Newbury Park, California

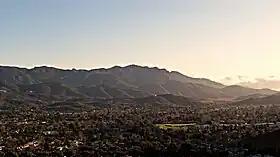
Casa Conejo is the oldest planned development in town. It is an unincorporated county island which is part of Newbury Park, but not Thousand Oaks.

Newbury Park was a more established and older community than Thousand Oaks at the beginning of the 20th century.